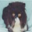
Label: cat